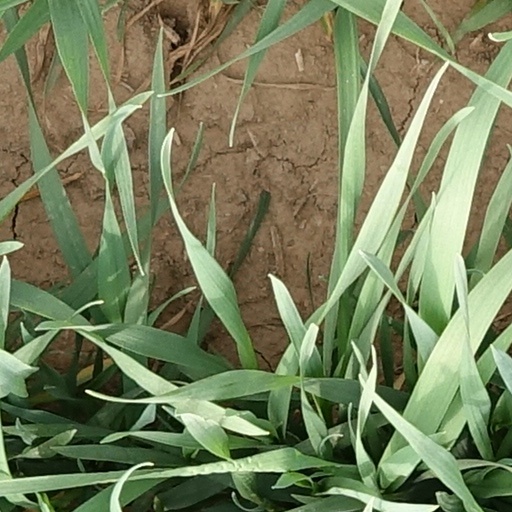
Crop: wheat